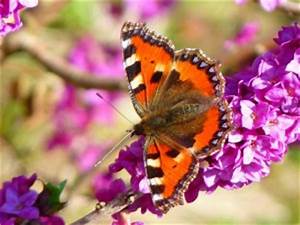
Label: butterfly